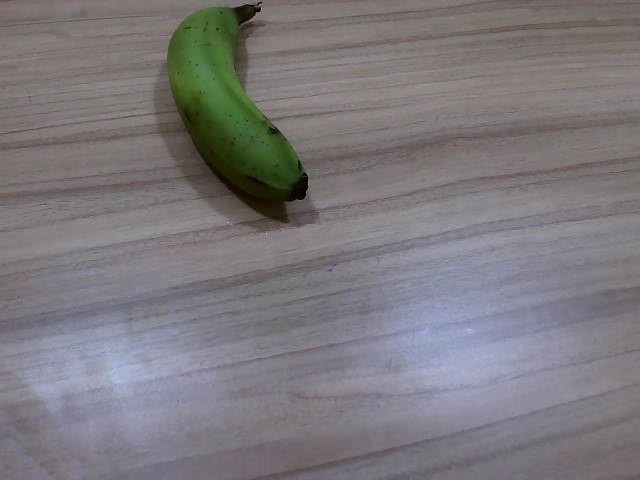
Label: Raw_Banana